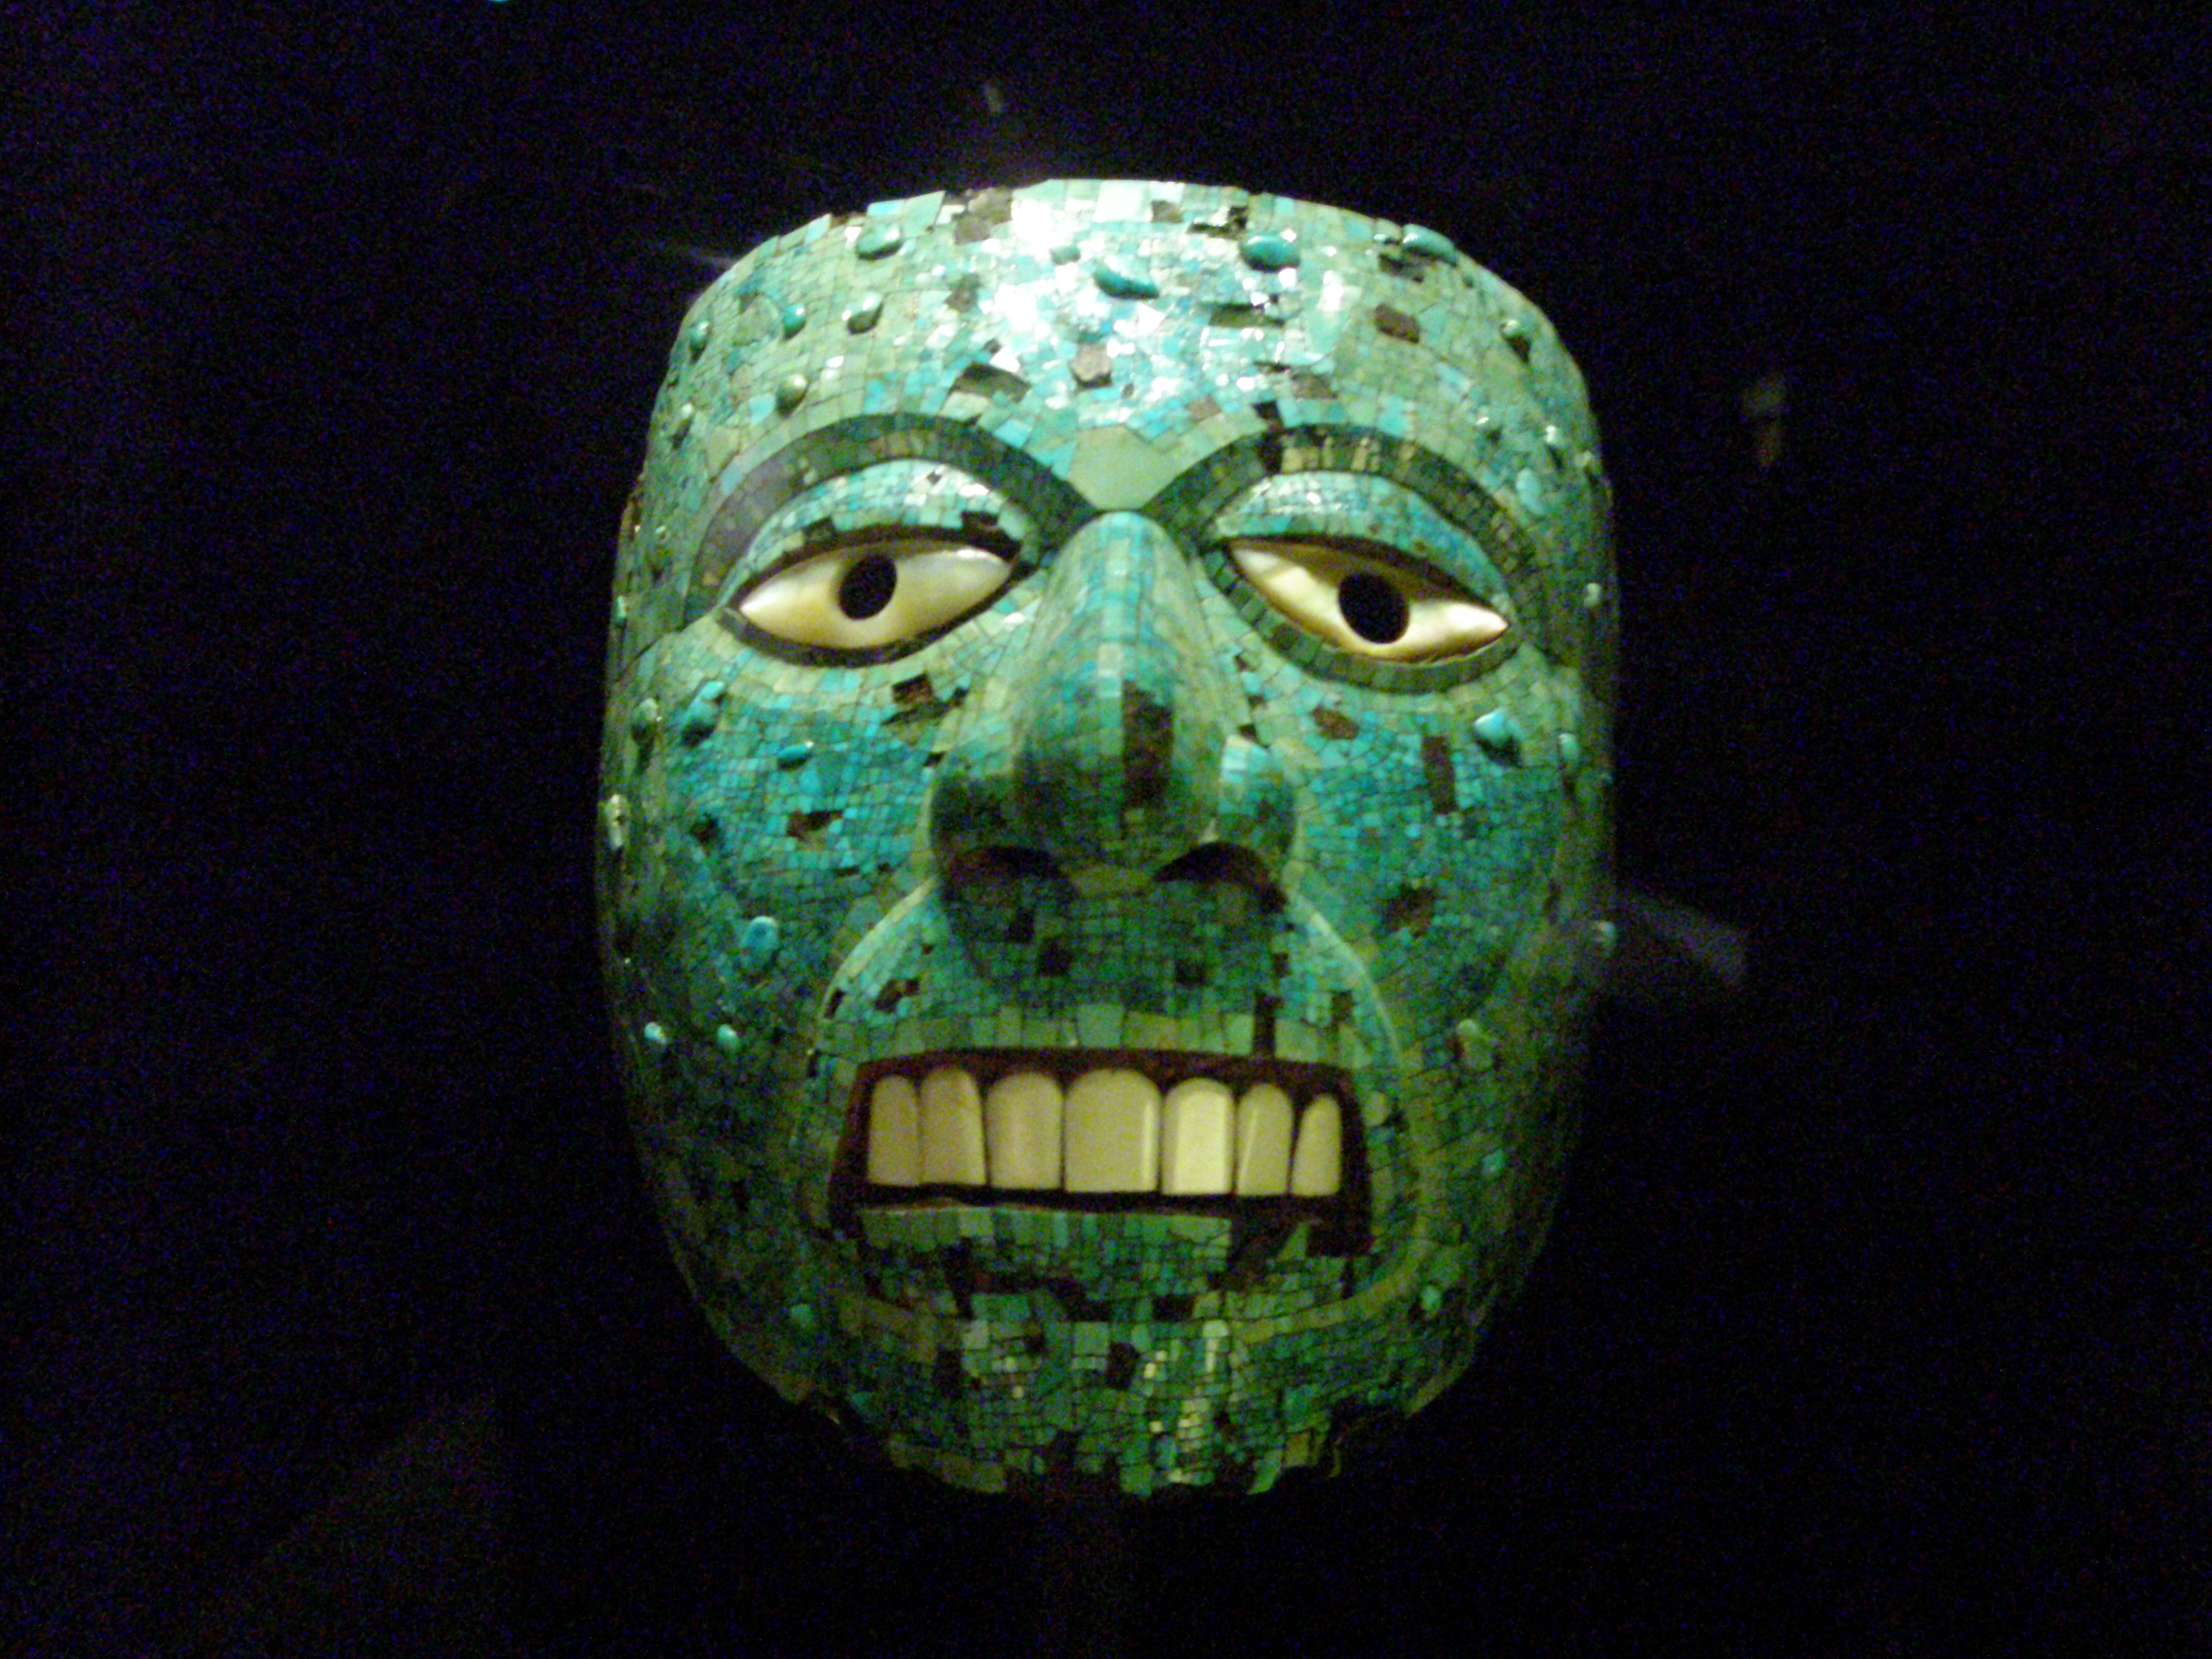
mystery, green, clothing, headgear, mask, head, costume, masque, hockey protective equipment, goaltender mask